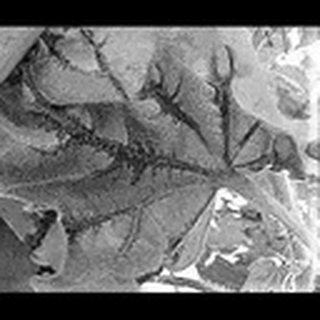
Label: cotton_bacterial_blight